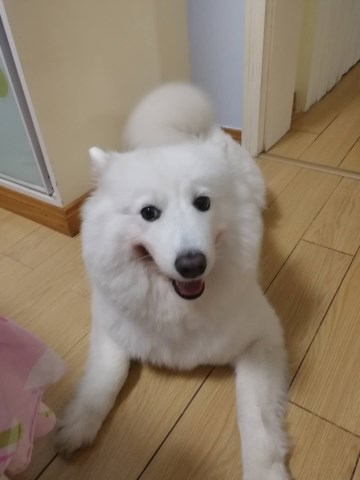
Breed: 2192-n000088-Samoyed